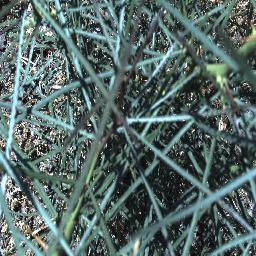
Label: parkinsonia